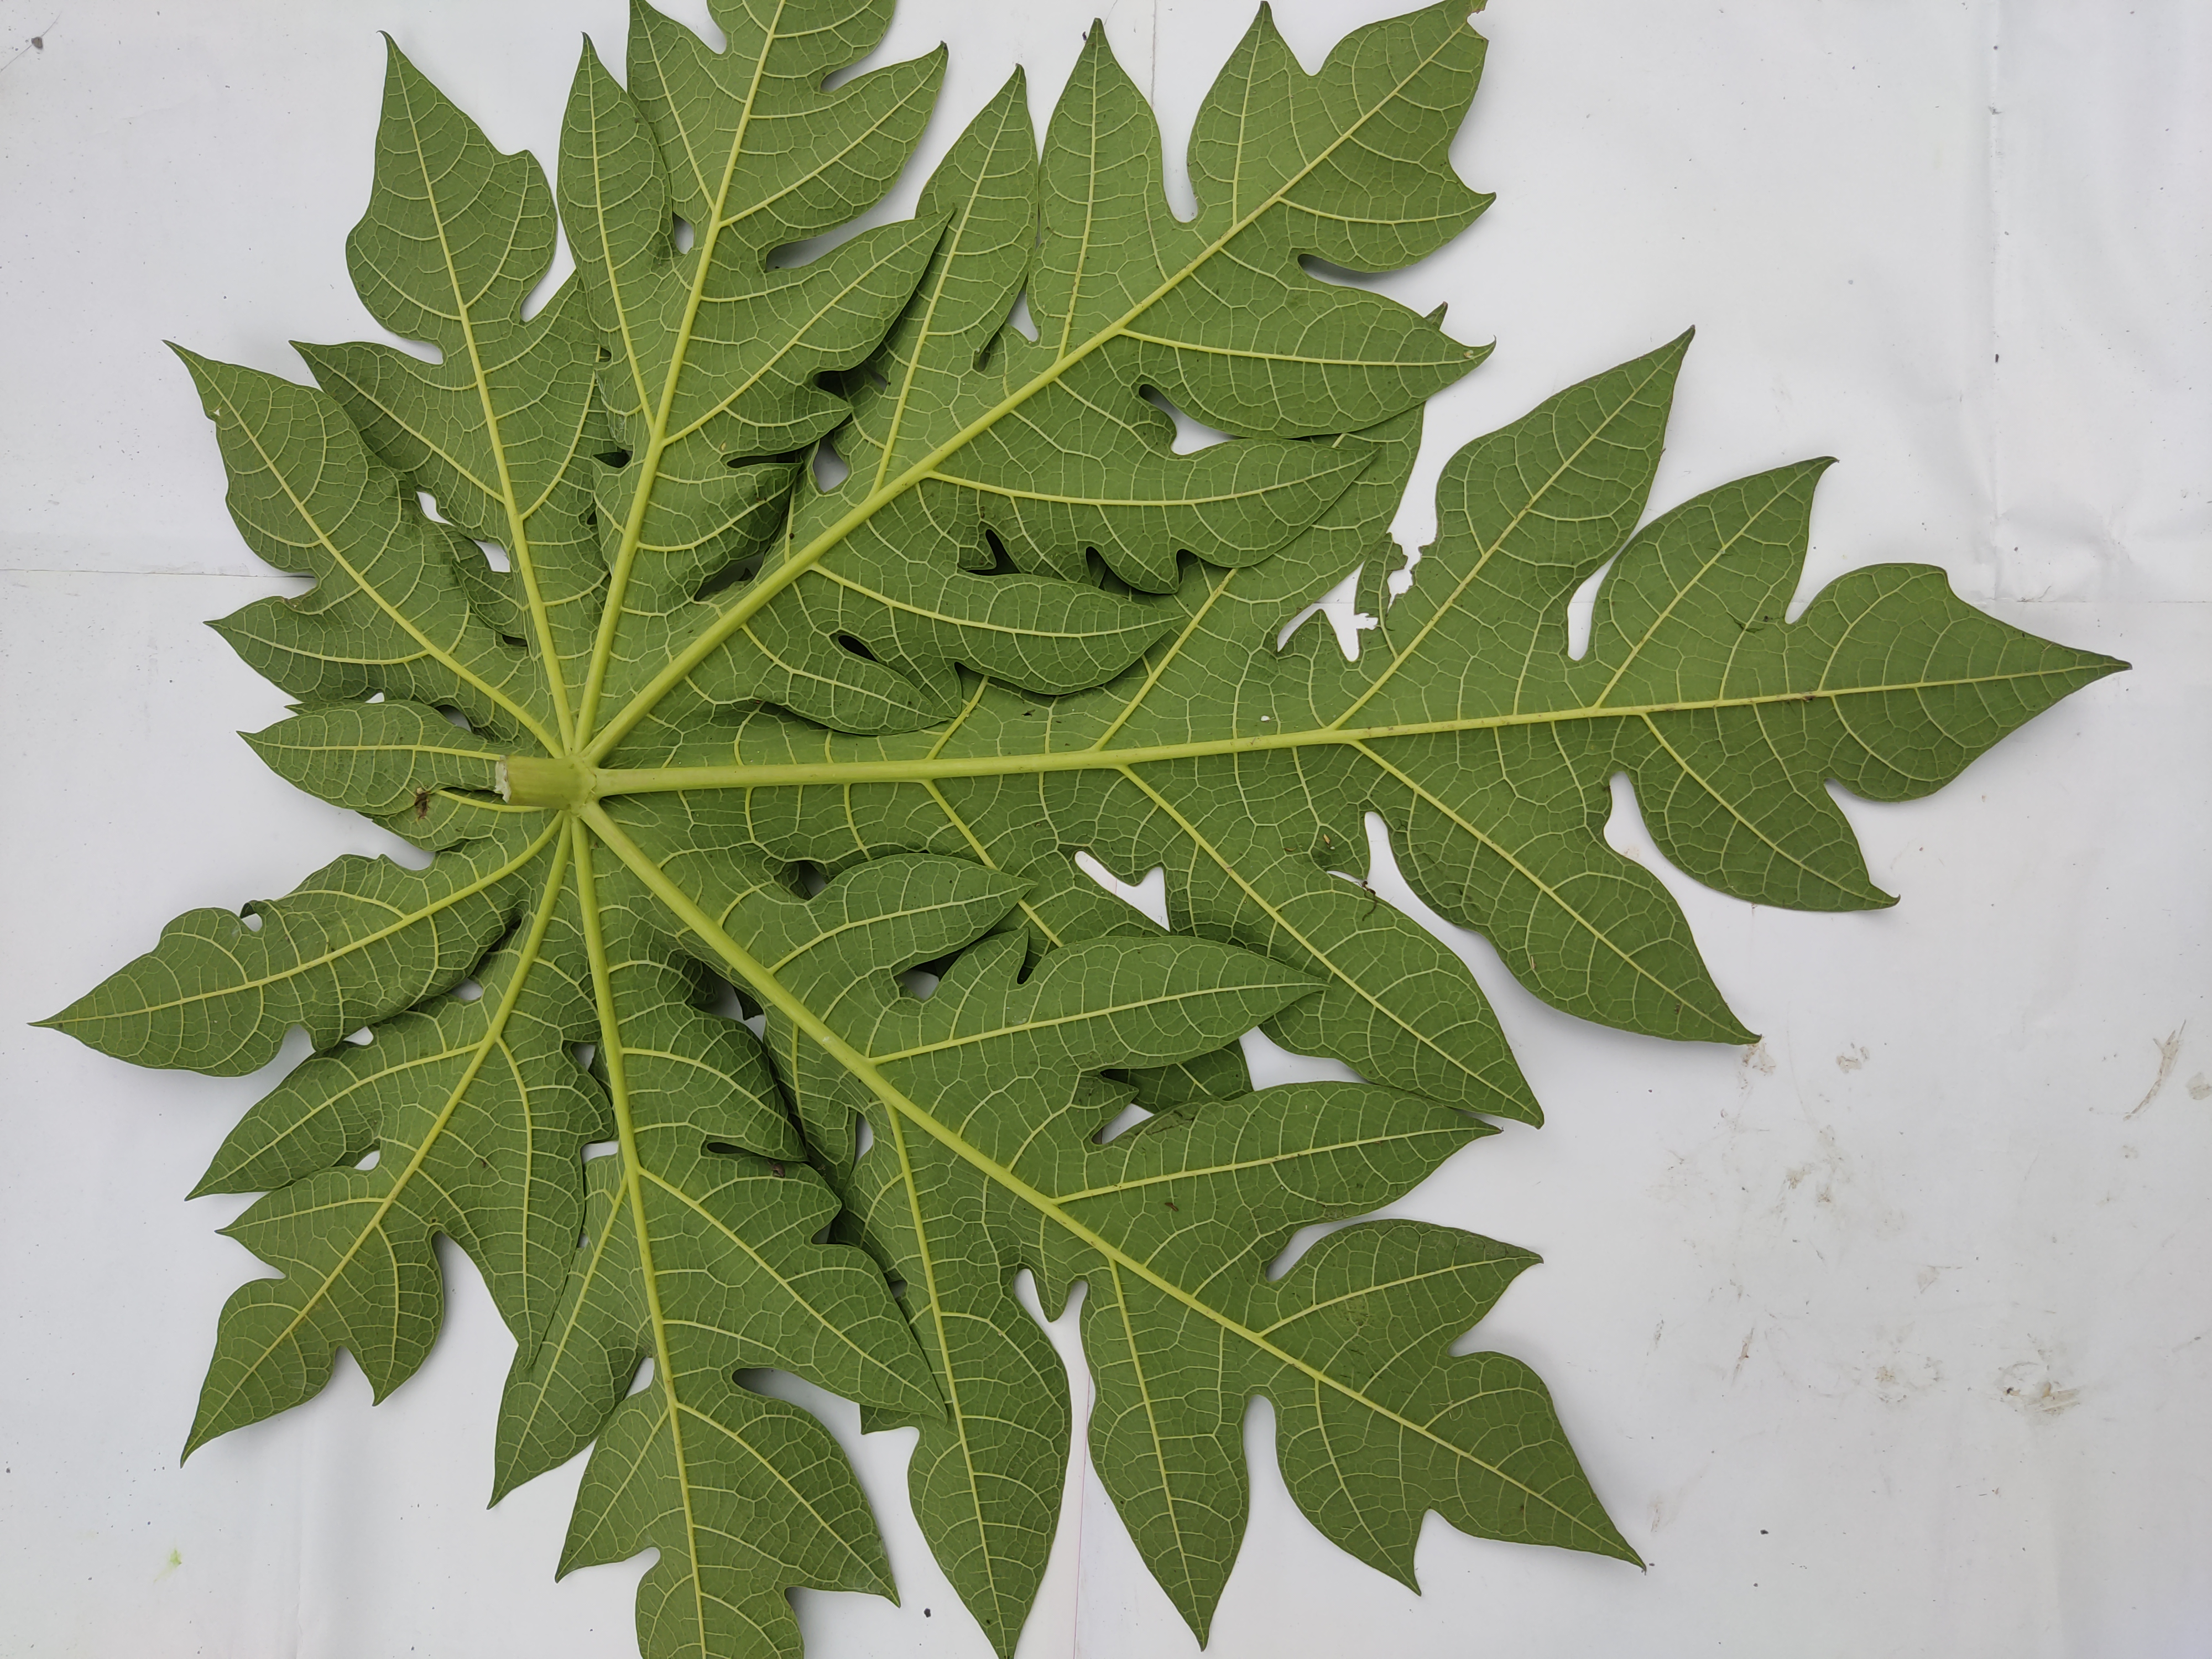
Label: Healthy Leaf